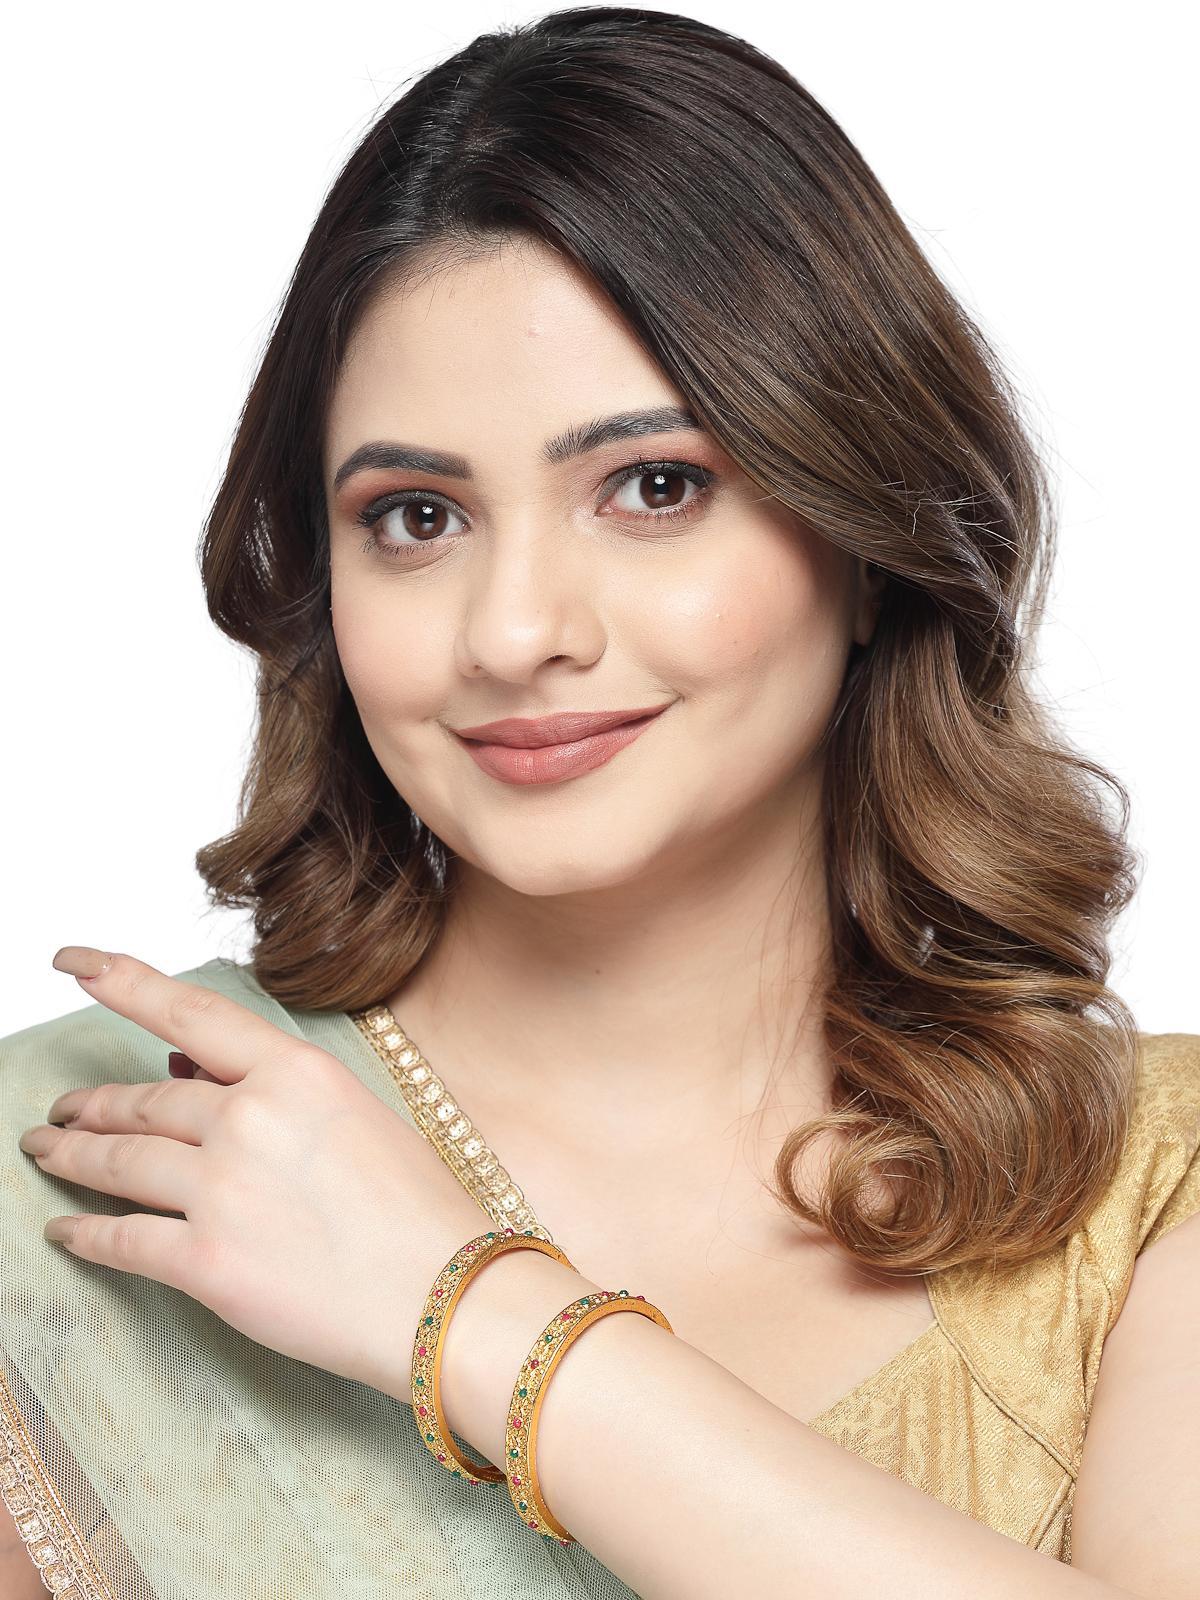
Sukkhi Incedible Gold Plated Red And Green Color Set of 2 Bracelet Bangle Set Jewellery for Women & Girls|Latest Design|Birthday Anniversary Gift for Women|B105925_2.4
Type: Bracelets & Bangles
Brand: Sukkhi
Price: Rs. 272
 Indulge in the incredible beauty of the Sukkhi Incredible Gold Plated Bracelet Bangle Set for Women & Girls. This set of two features a captivating combination of red and green, adorned with AD stones, showcasing the latest design trends. The gold-plated finish adds a touch of opulence to any ensemble. Sized at 2.4, 2.6 and 2.8, these bracelets make for a perfect birthday or anniversary gift, celebrating contemporary style and timeless beauty for the special women in your life with a set that's both incredible and versatile.Disclaimer:There may be slight variation in shade and colour due to photographic effects and monitor settings
Included: 2 Bangles